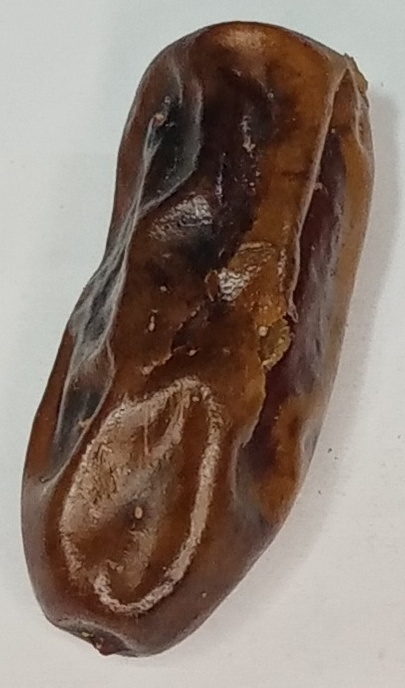
Variety: gajar
Size: large
Grade: grade-3